St. Joseph's College of Engineering and Technology, Palai

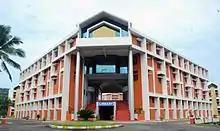
Central College Library

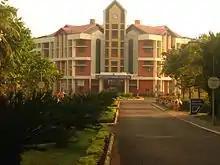
College's Main Block comprising administrative section and office. A seen from college front gate.

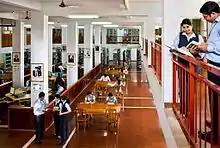
A seen inside the Central Library

Library members can access materials (such as Books, Journals, Magazines, Digital material etc.) available in the library collection. The Library reading space can accommodate nearly 200 members. The SJCET Library is fully computerized with smart ID cards and bar-code technologies. All the Library functions such as Acquisition, Circulation, Cataloguing and Serial control have been automated using integrated software.